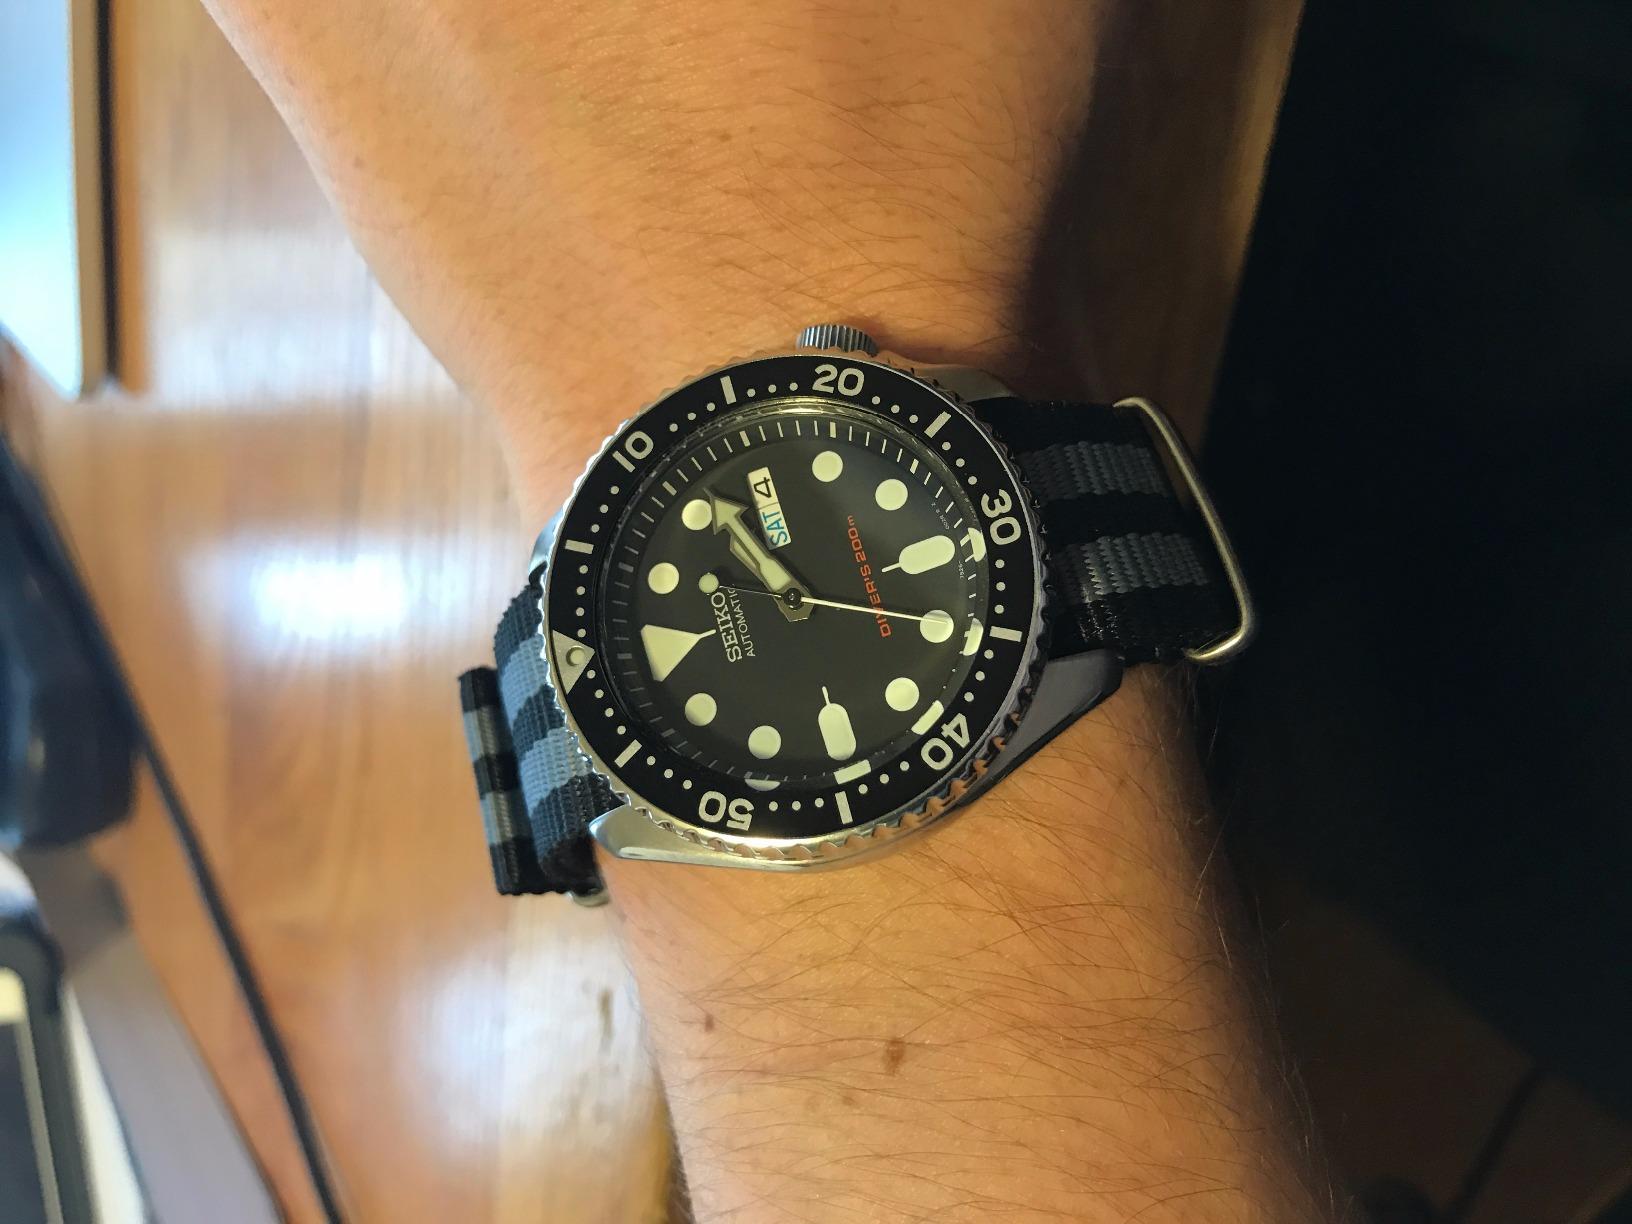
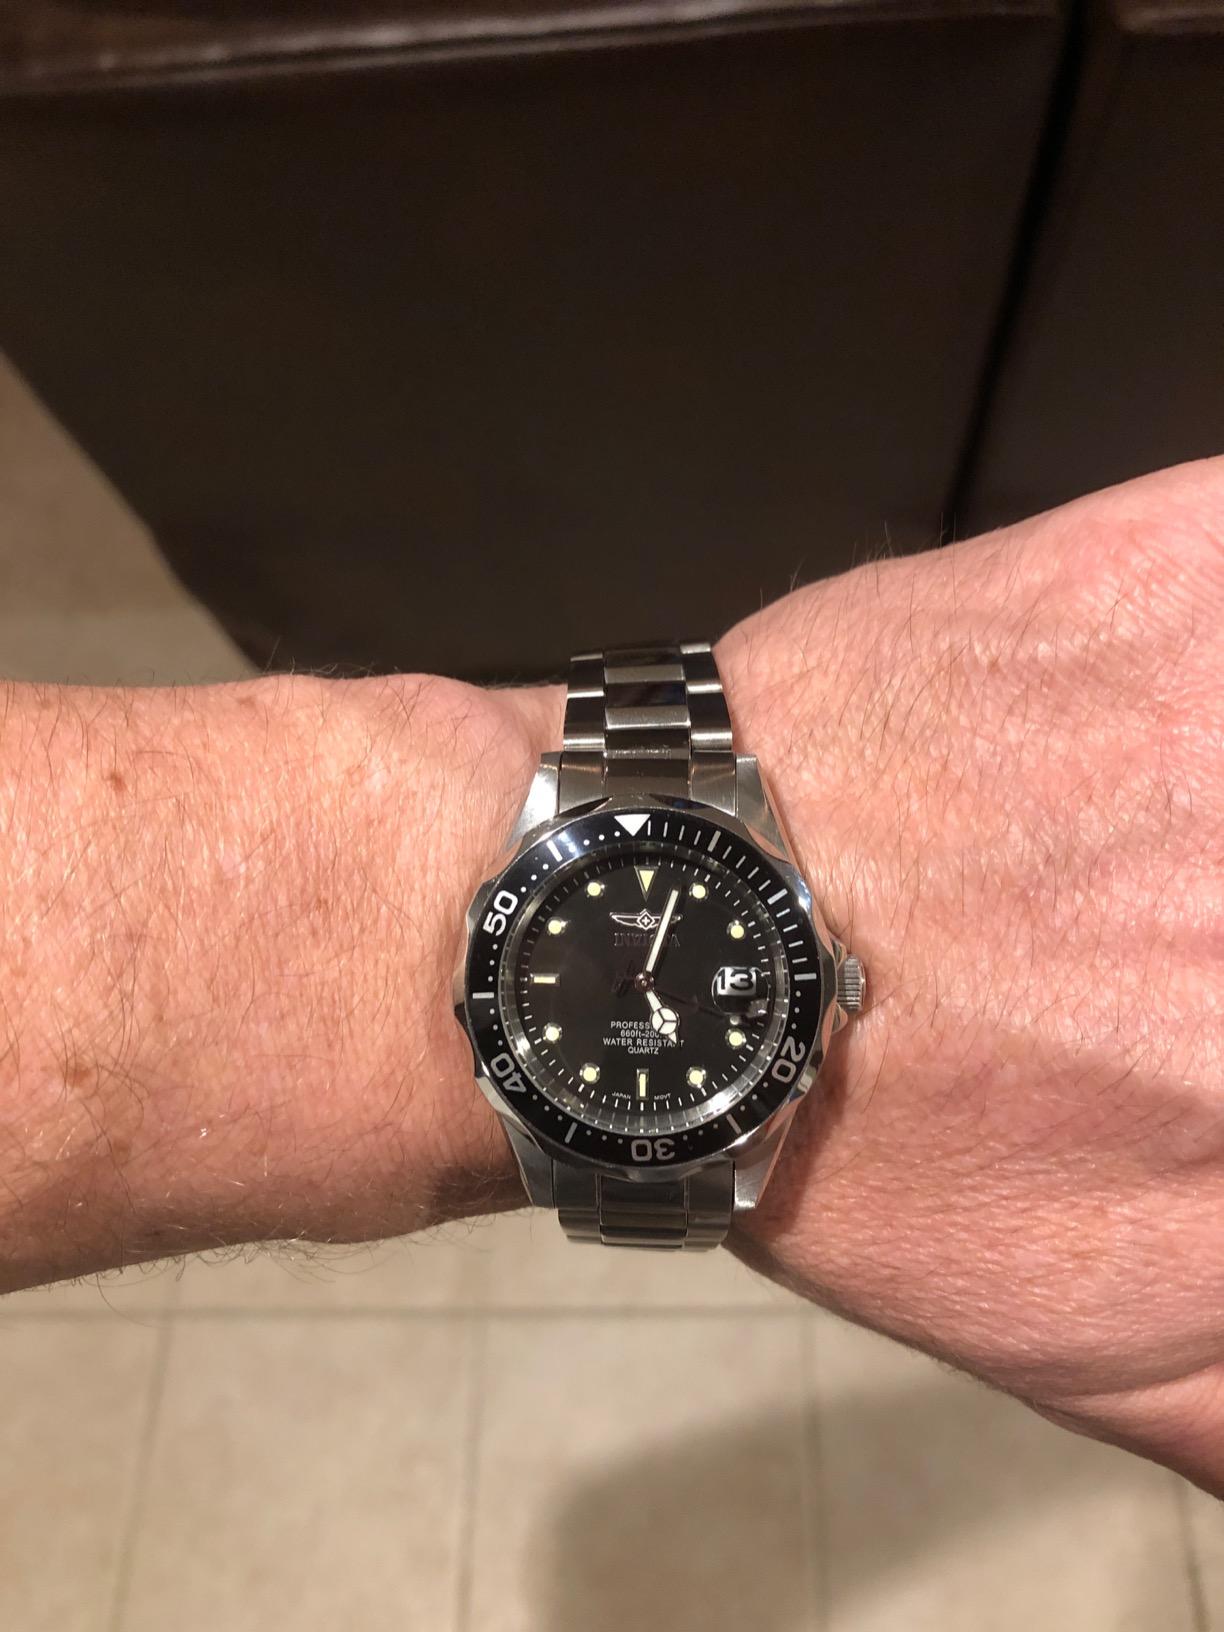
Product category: accessories_watch
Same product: no